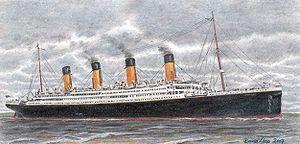
Titanic est un film allemand réalisé par Herbert Selpin et Werner Klingler sorti en 1943.